Anzac biscuit

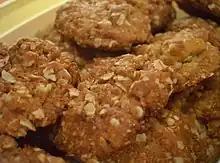

The Anzac biscuit is a sweet biscuit, popular in Australia and New Zealand, made using rolled oats, flour, sugar, butter (or margarine), golden syrup, baking soda, boiling water and optionally desiccated coconut. Anzac biscuits have long been associated with the Australian and New Zealand Army Corps (ANZAC) established in World War I.